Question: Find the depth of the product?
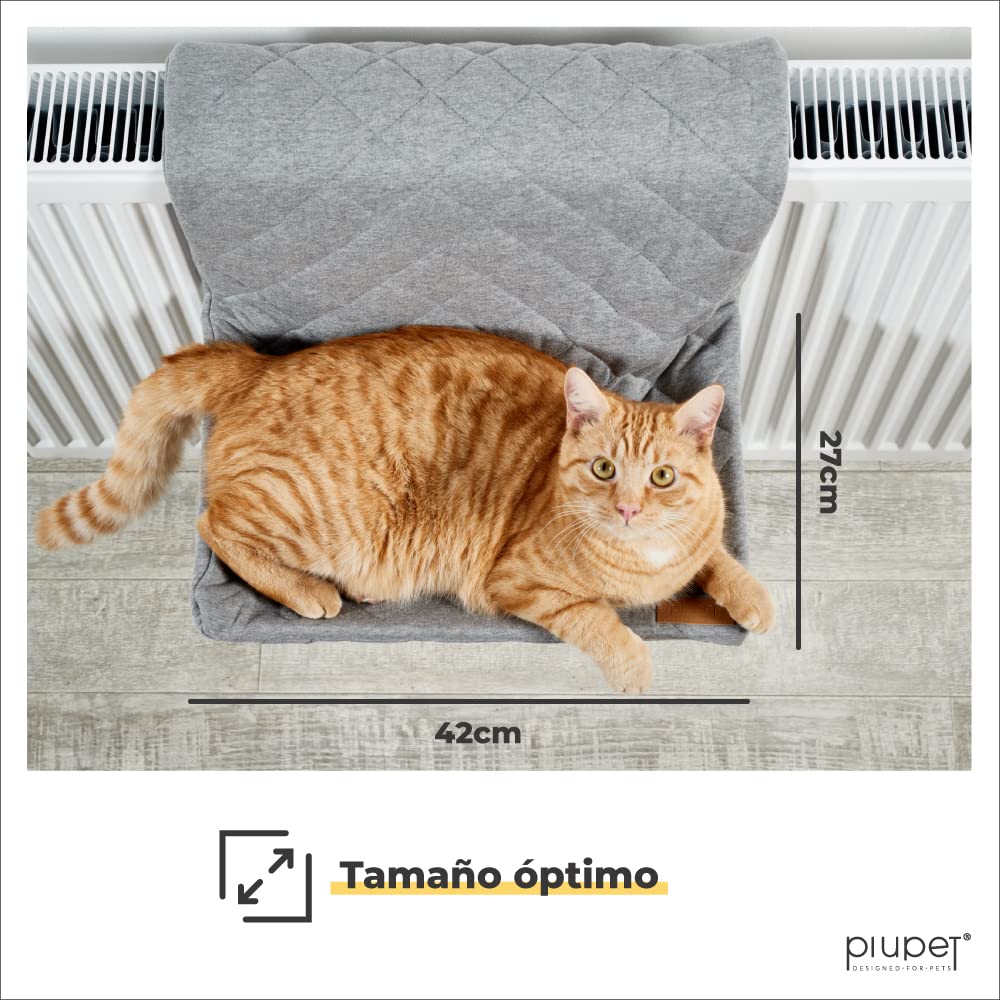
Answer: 42.0 centimetre